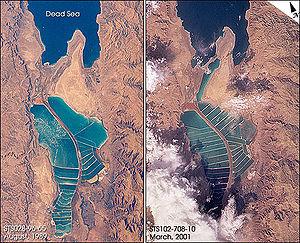
L'assèchement des grands lacs et mers au XXᵉ siècle est un processus de diminution de la surface, du volume et du niveau de l'eau des grands lacs et mers.